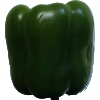
Label: green_pepper